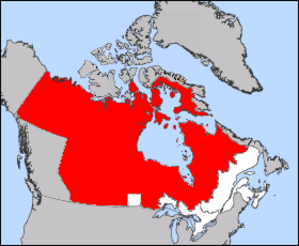
Carte des provinces et territoires du Canada en 1870.